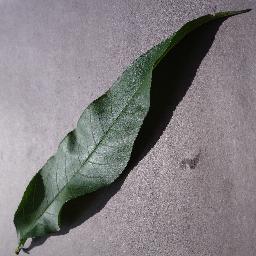
Label: Peach___healthy